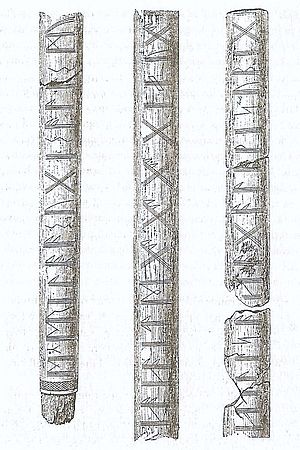
Kragehul
Lanseskaft med runer fra Kragehul; Tegnet af Stephens i 1884. (se også en:Kragehul I)
Kragehul-Fundet, fra Kragehul Mose eller Flemløse Grave i Flemløse Sogn, øst for Assens, er et mosefund fra jernalderen.